Victorian Railways Royal Train

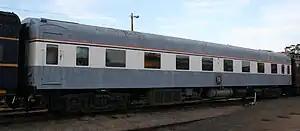
State Car 5 in storage at the Seymour Railway Heritage Centre

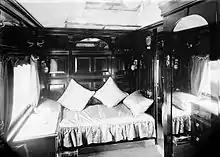
Interior of a sleeping compartment, used on a Royal Train in 1927

In the history of the Victorian Railways there were five special carriages designated for royal train and other special services, designated State Car 1 through to State Car 5.